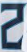
Number: 2